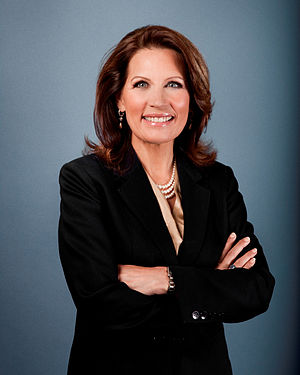
Michele Bachmann
Michele Marie Amble Bachmann er et amerikansk republikansk medlem af Repræsentanternes Hus for Minnesota. I årene 2001-06 var hun medlem af Minnesotas senat.